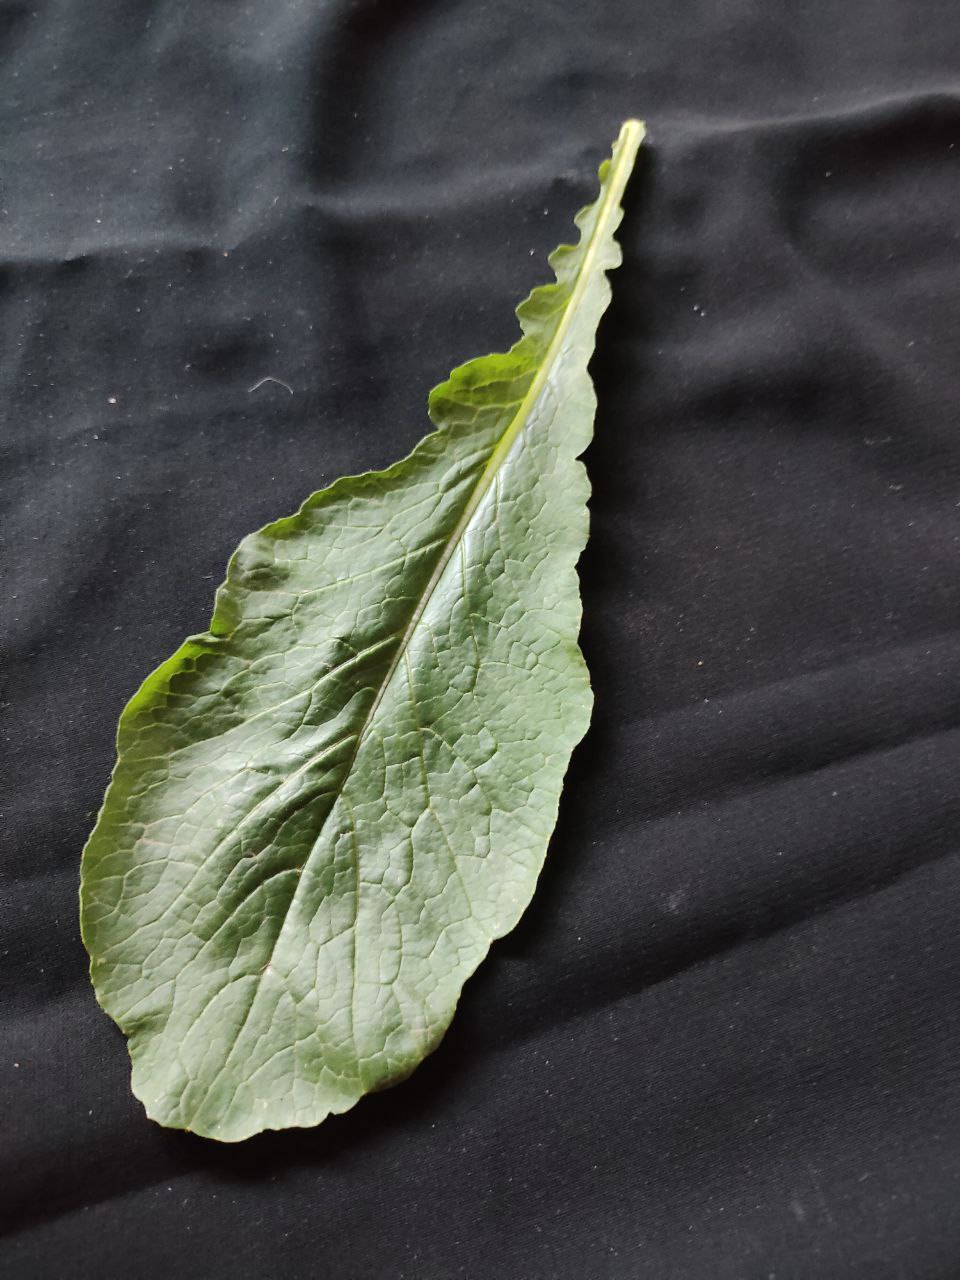
Label: Fresh leaf